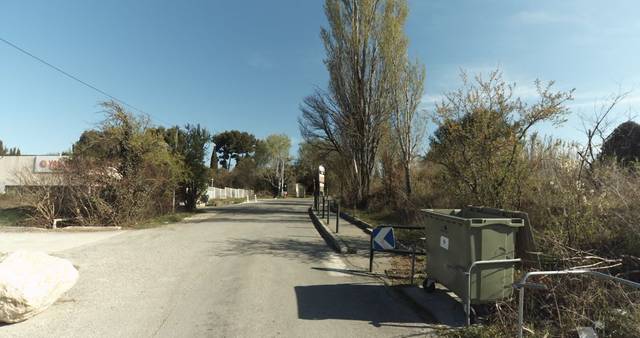
Region: France
Coordinates: 43.516, 5.43